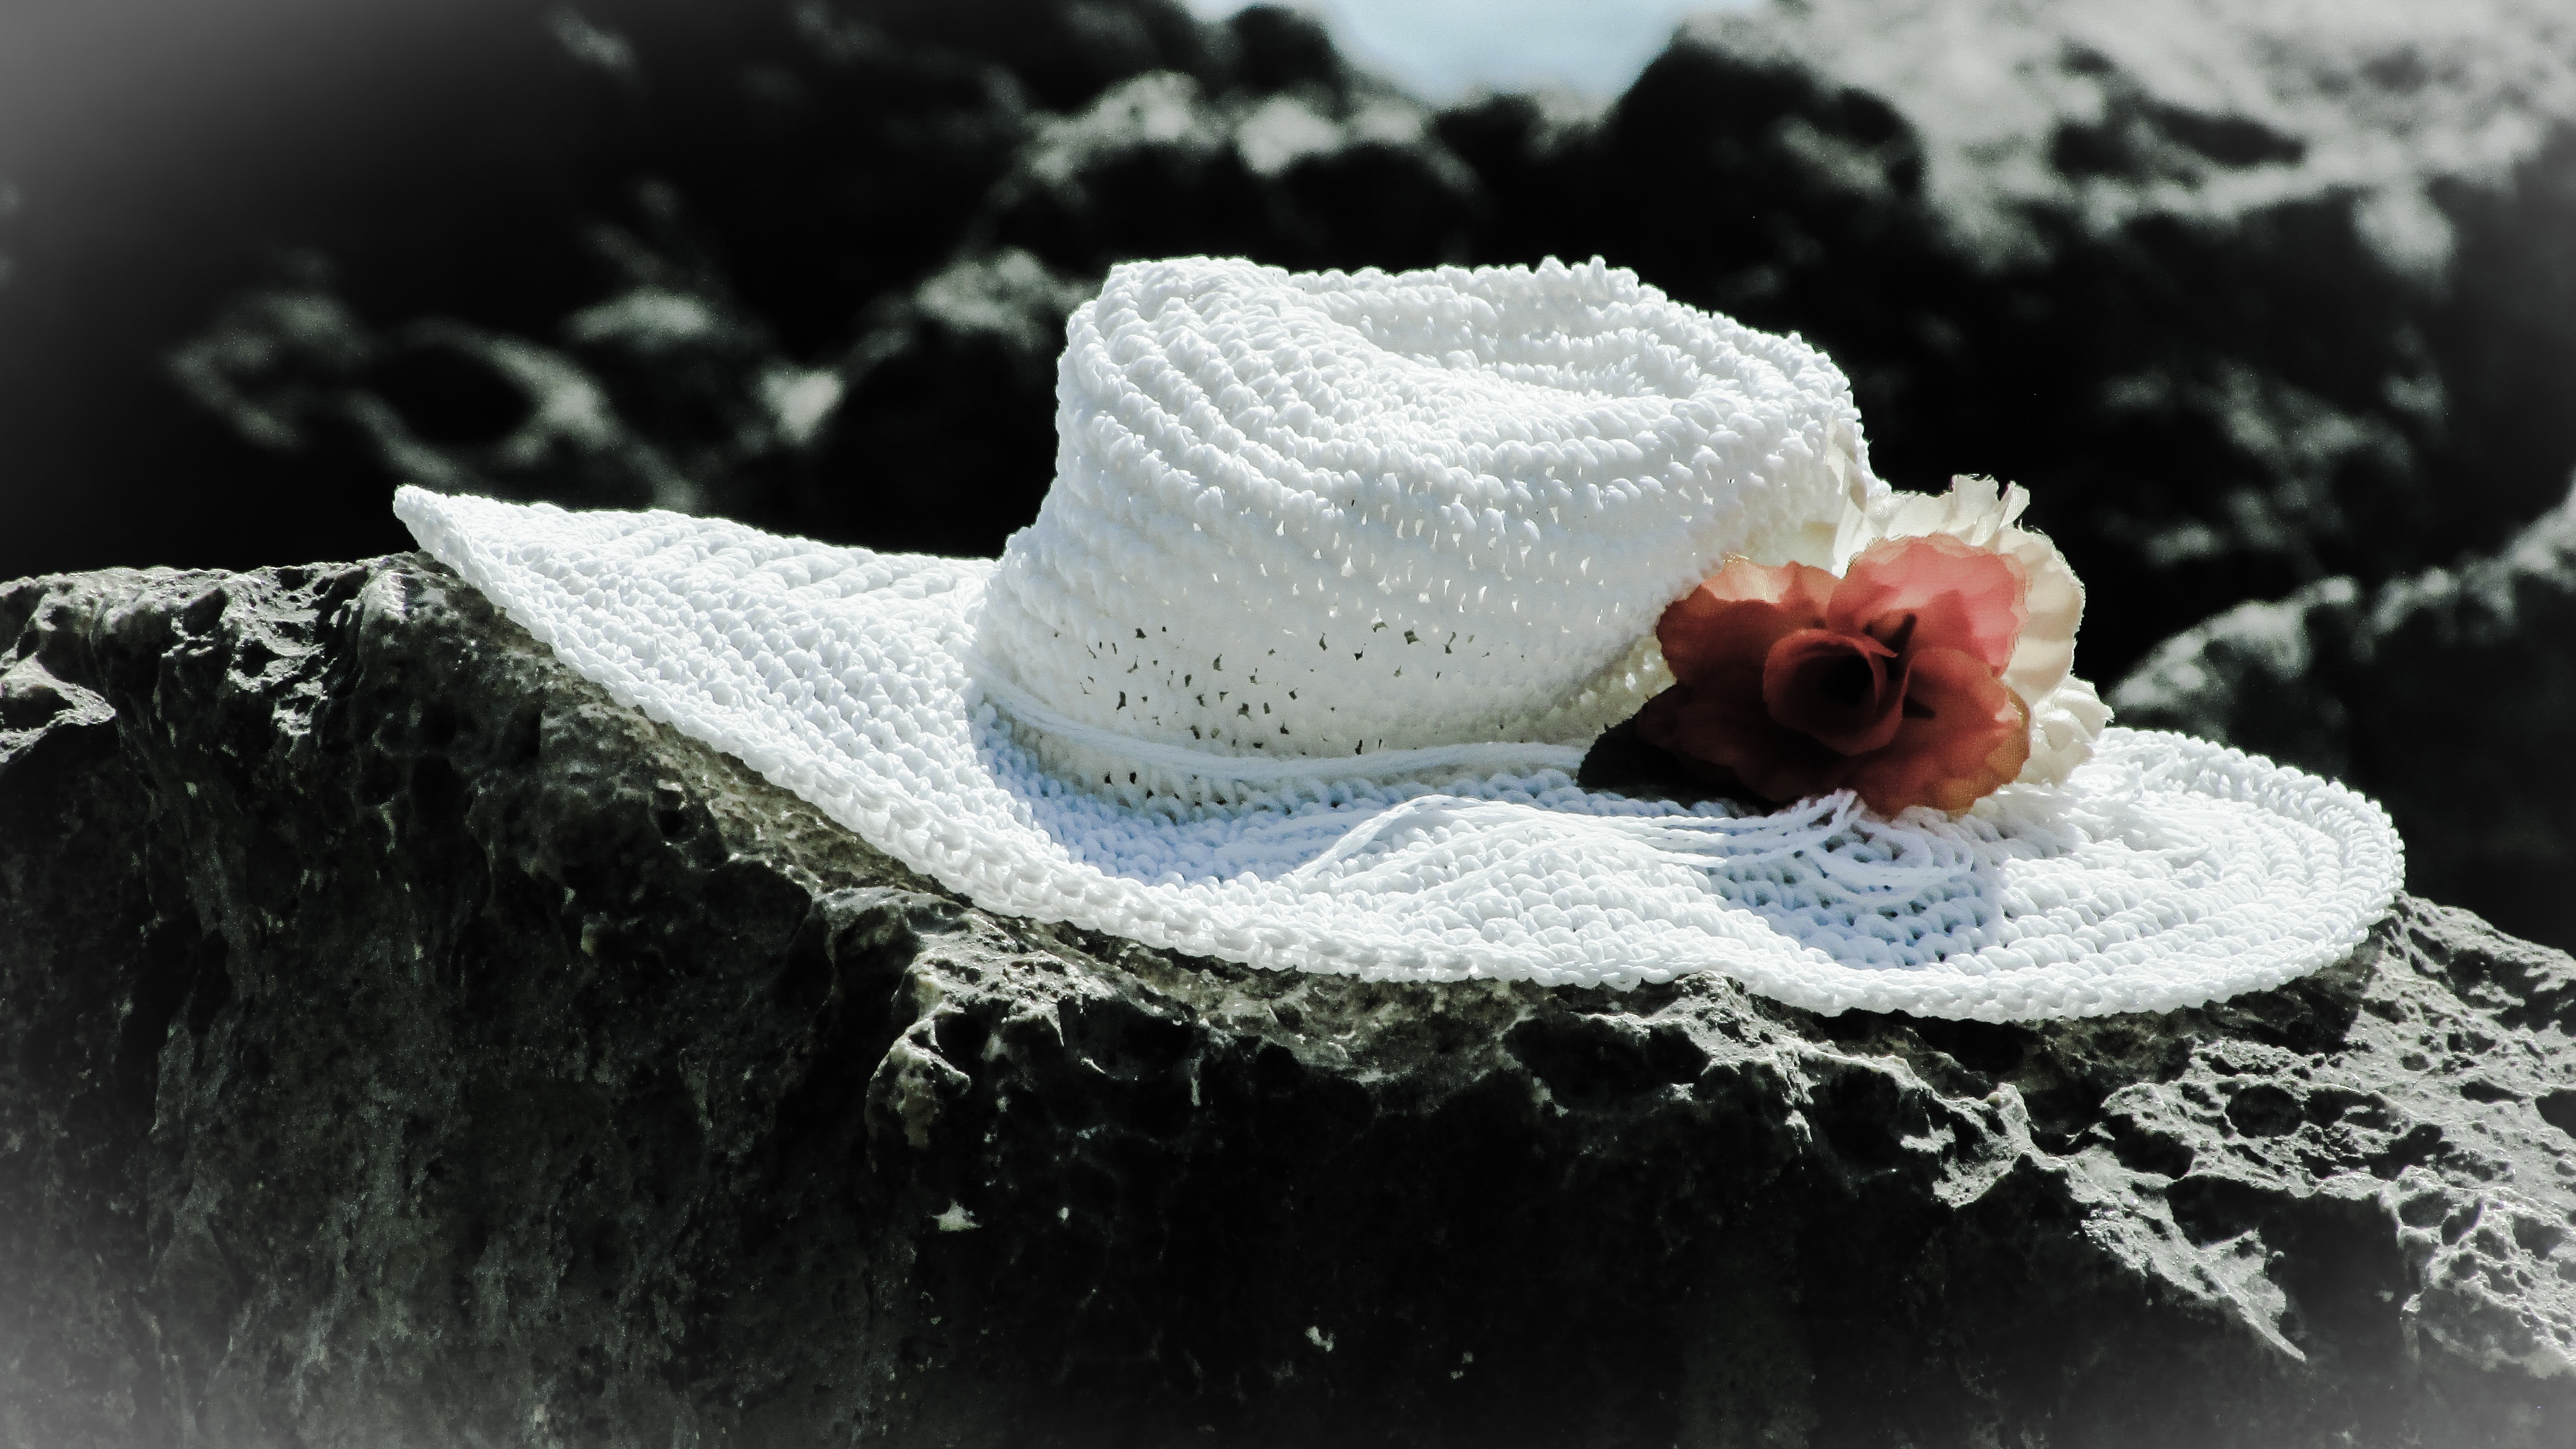
beach, water, rock, snow, winter, white, vintage, flower, frost, summer, vacation, food, weather, romantic, hat, black, dessert, close up, icing, freezing, macro photography, flavor